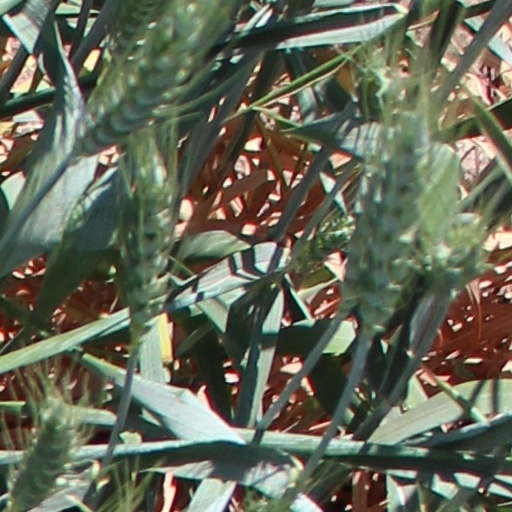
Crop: wheat